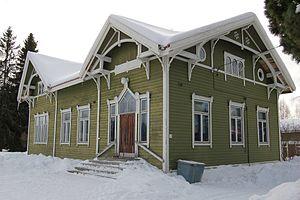
Bruno Ferdinand Granholm est un architecte finlandais.